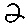
Label: 2